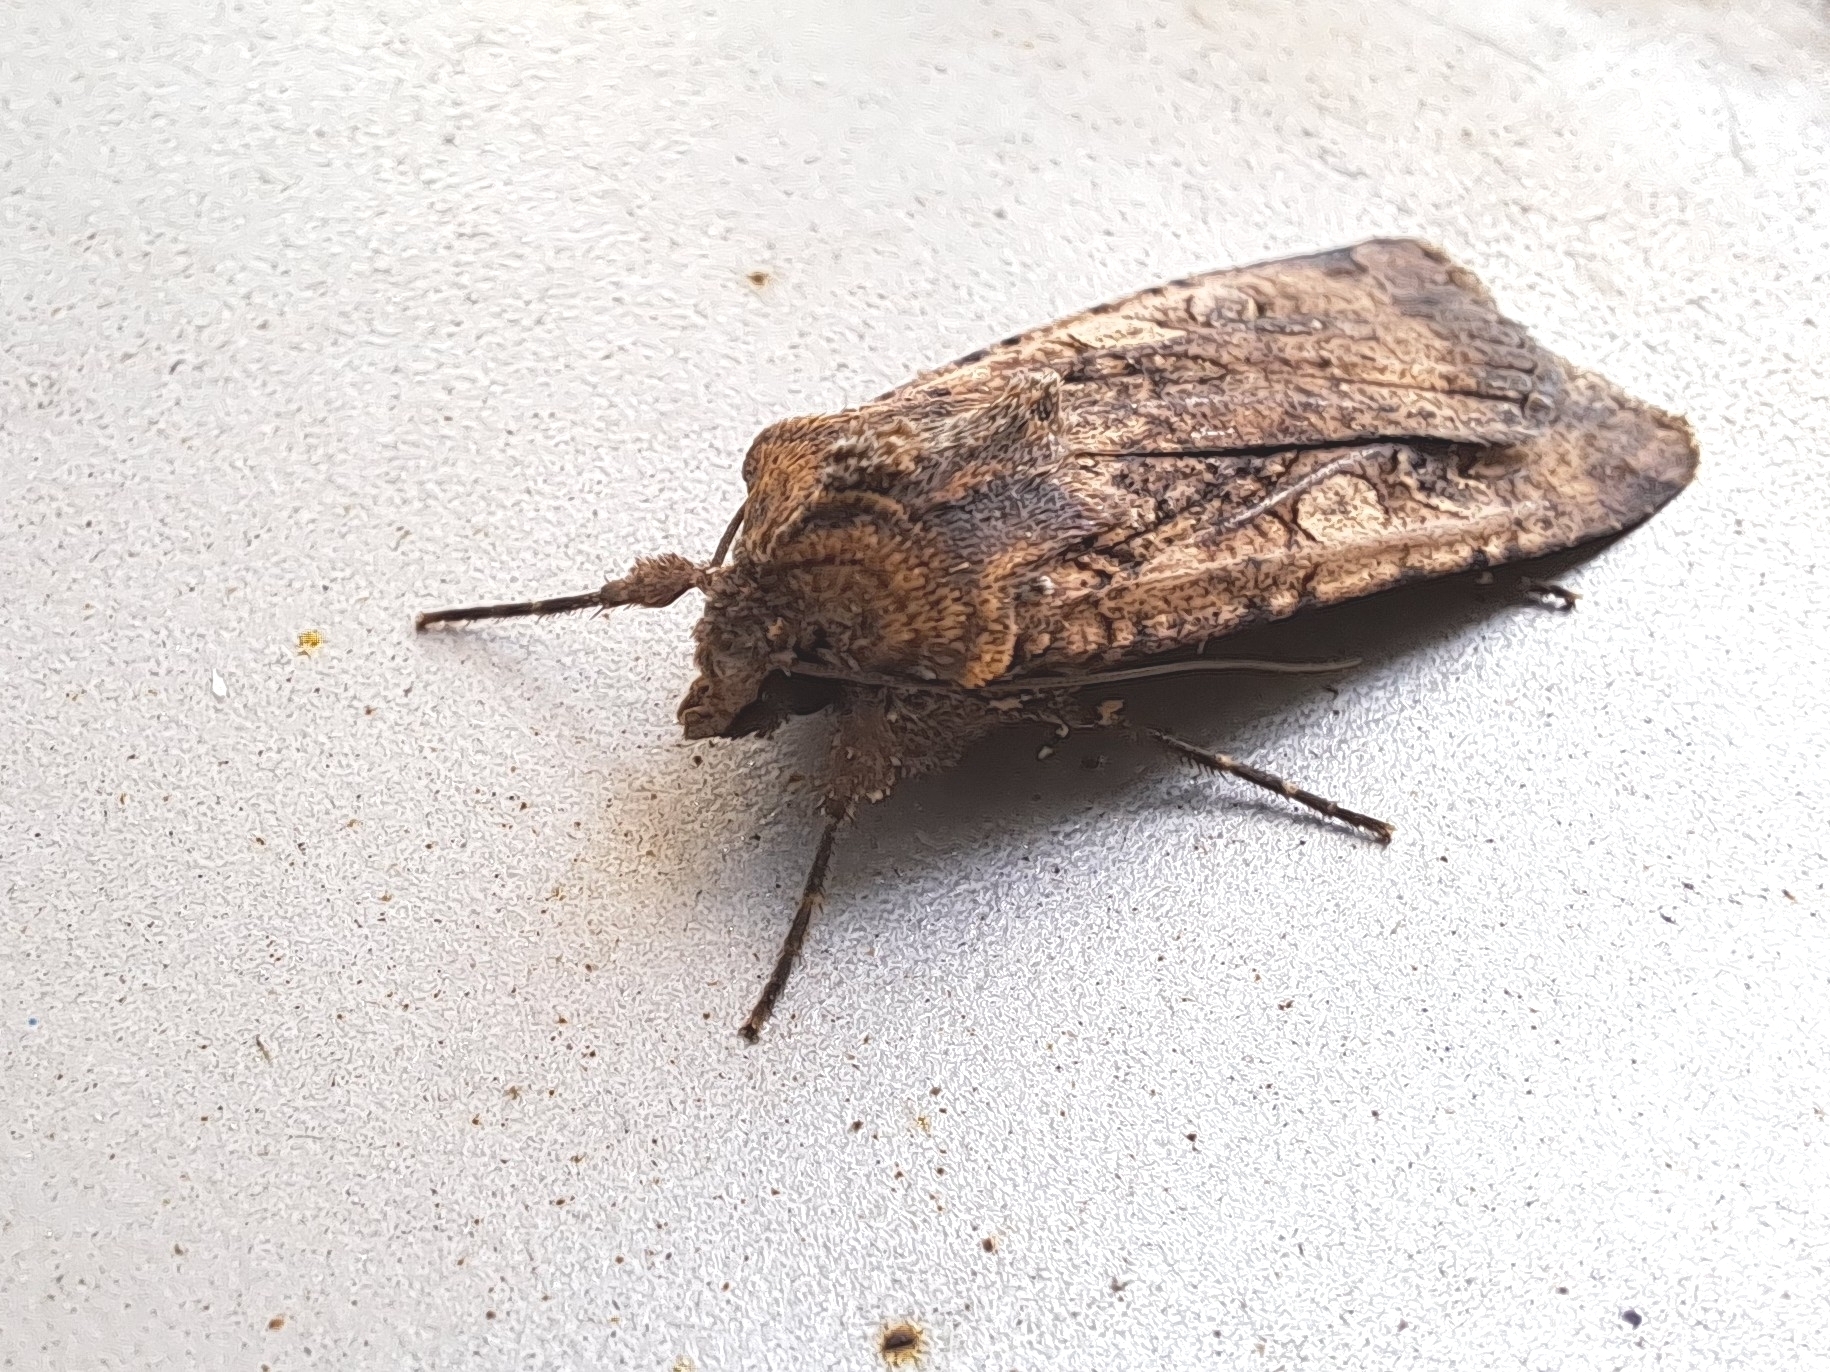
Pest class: cutworms